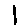
Label: 1